Prefumo Creek

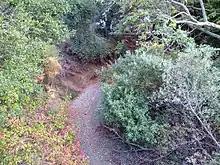
Prefumo Creek in summer 2021

Prefumo Creek is a tributary stream of San Luis Obispo Creek. Its mouth is at its confluence with San Luis Obispo Creek at an elevation of . Its source is found at in the Irish Hills. From its source it flows down into Laguna Lake at , and provides the overflow channel from the lake at that drains to the San Luis Obispo Creek.